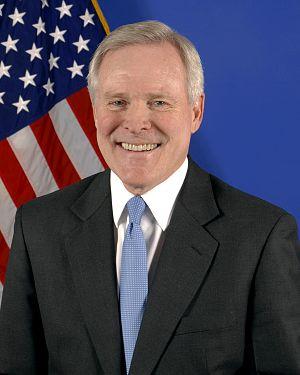
Le secrétaire à la Marine des États-Unis est le chef civil du département de la Marine. Le poste était occupé par un membre du cabinet du président des États-Unis jusqu'en 1947, quand la Marine, l'Armée de terre, et l'Armée de l'air furent regroupées dans le nouvellement créé département de la Défense. Le poste de secrétaire à la Marine fut alors placé sous l'autorité du secrétaire à la Défense au lieu d'être un membre du Cabinet présidentiel.
Raymond Edwin « Ray » Mabus, Jr., né le 11 octobre 1948 à Starkville, est un homme politique et diplomate américain. Membre du Parti démocrate, il est secrétaire à la Marine de 2009 à 2017.